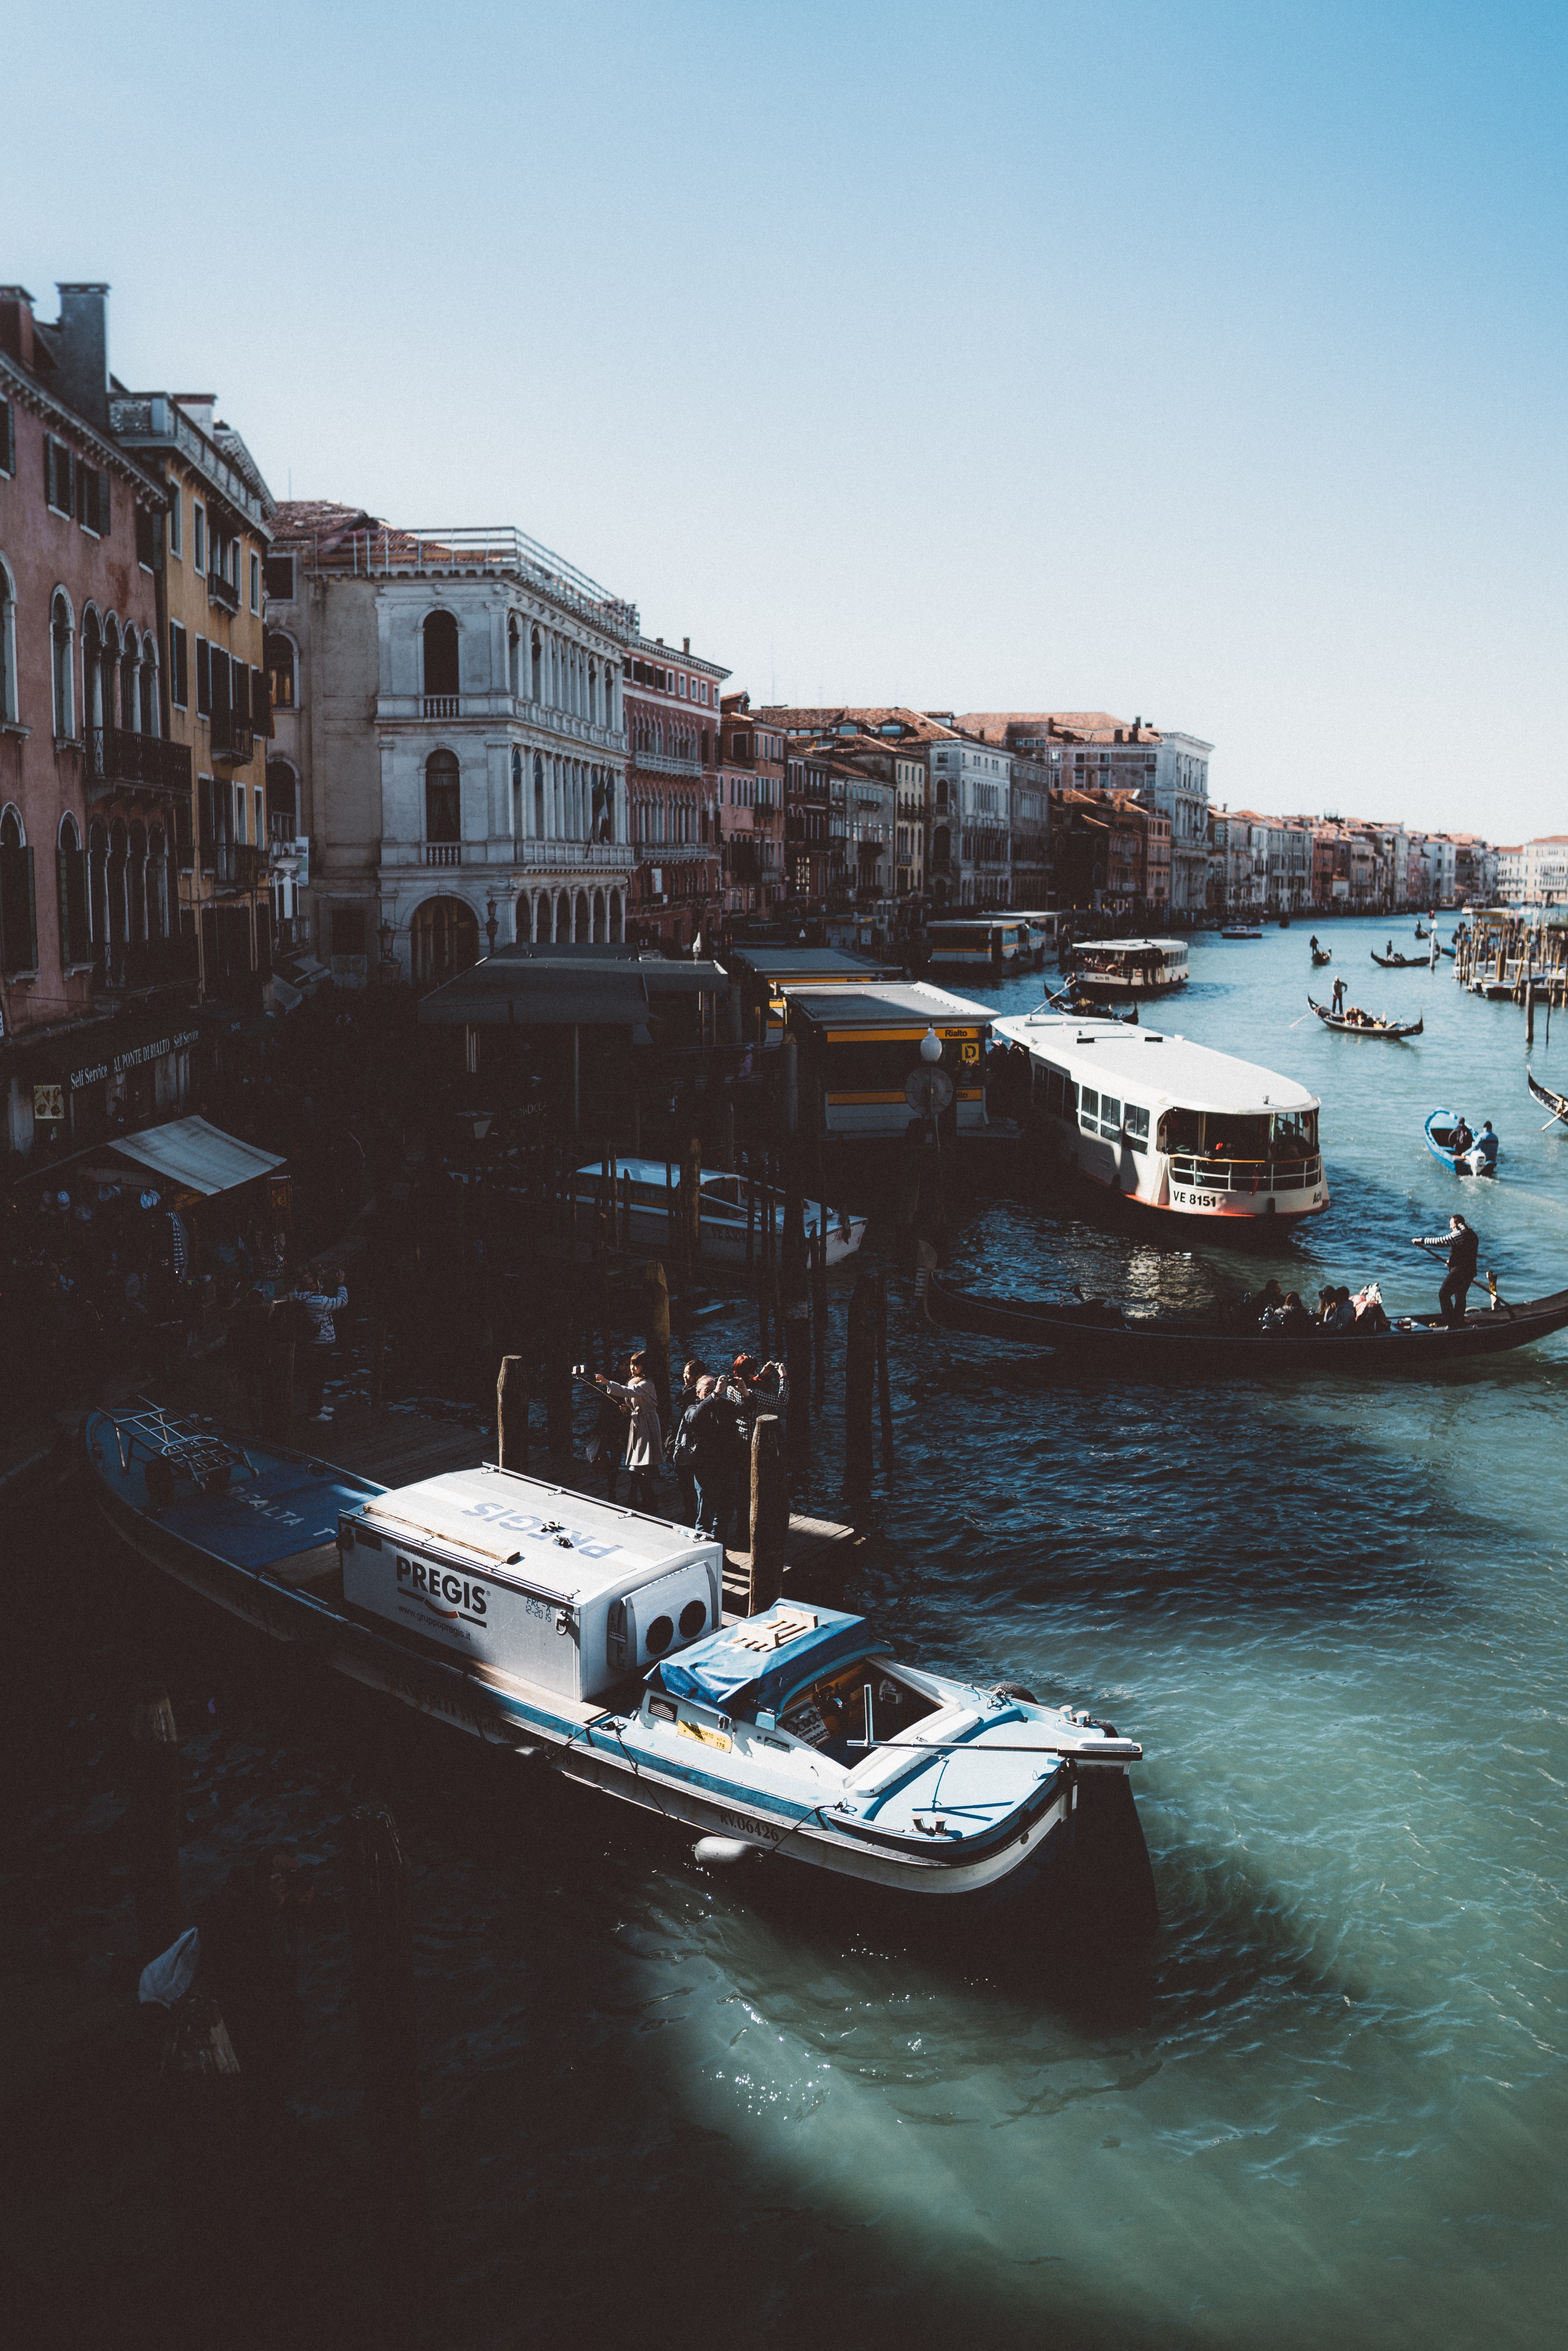
sea, water, dock, boat, river, canal, vehicle, harbor, marina, waterway, gondola, watercraft